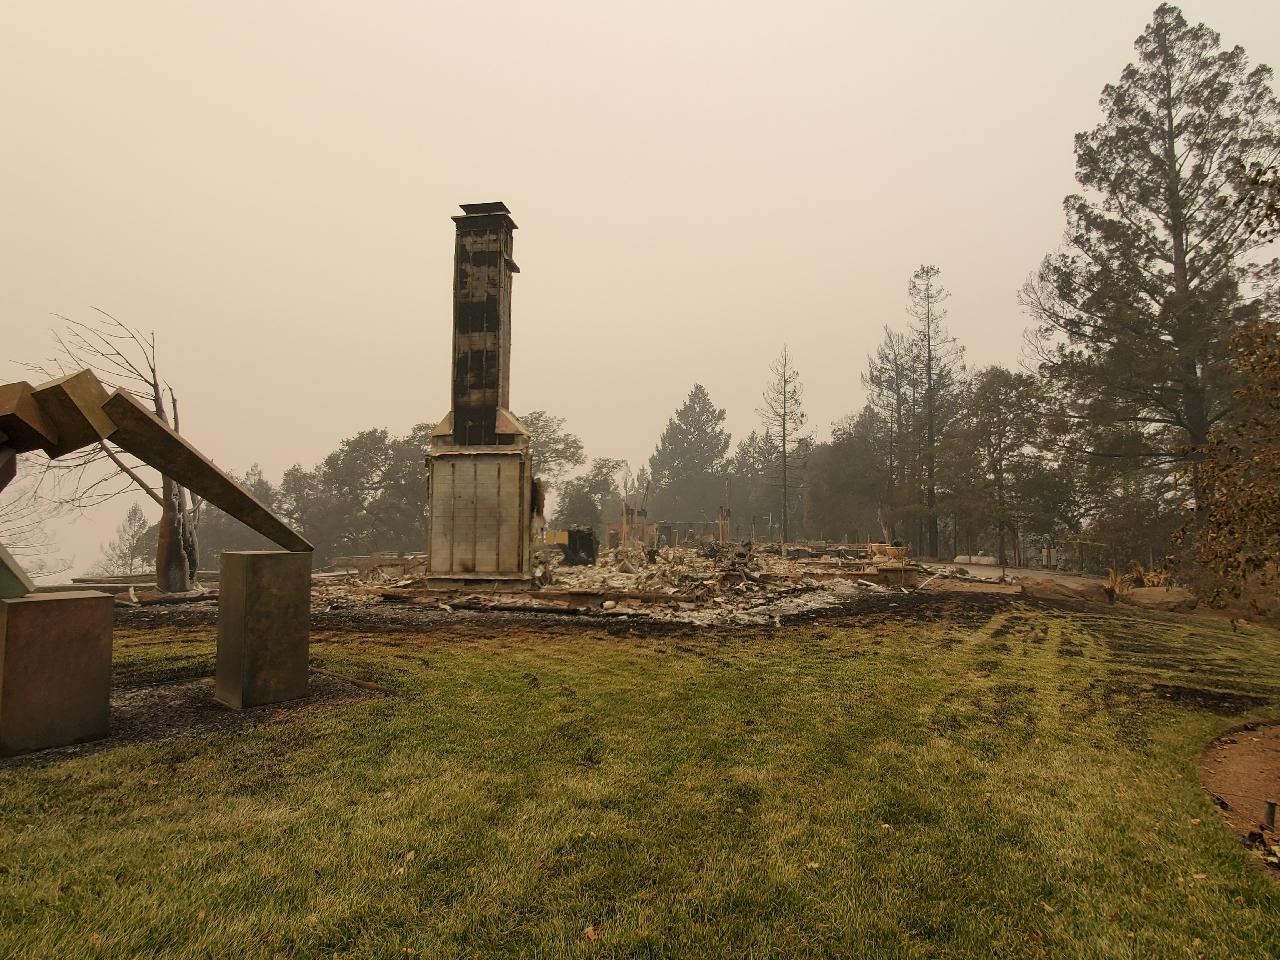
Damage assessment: destroyed